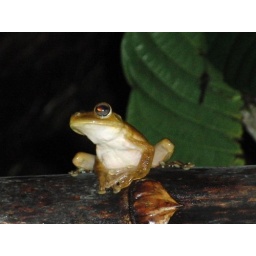
This frog was spotted on the wall shielding our outdoor shower and deck area from the path in Lapa Rios.